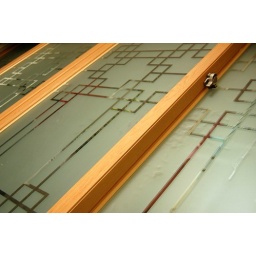
The window in my aunt's bedroom